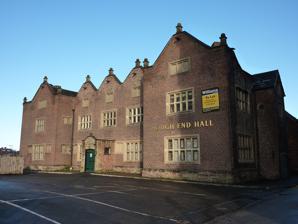
Building: Hough End Hall
Country: United Kingdom
Year built: 1595
Building in Manchester, England Hough End Hall Hough End Hall General information Type Mansion Architectural style Elizabethan Address Nell Lane Town or city Chorlton-cum-Hardy , Manchester Country England Coordinates 53°26′10″N 2°15′53″W / 53.436111°N 2.264722°W / 53.436111; -2.264722 Completed 1596 Designations Listed Building – Grade II* Official name Hough End Hall Designated 25 February 1952 Reference no. 1283002 Website houghendhall.org Sir Nicholas Mosley pictured in 1599 as Lord Mayor of London Hough End Hall is a historic house now in Chorlton-cum-Hardy (originally in Withington ), Manchester , England. It was built in 1596 during the reign of Queen Elizabeth I by Sir Nicholas Mosley (c. 1527 – 1612), when he became Lord of the Manor of Manchester and of the dependent Manor of Withington (Chorlton-cum-Hardy was at the time a township within the Manor of Withington). The Mosleys were an influential Mancunian family from the 16th century onwards, and prominent in the affairs of the Manchester district for two and a half centuries. Description The house stands on Nell Lane, just north-east of Barlow Moor Road . Behind it runs the route of the Metrolink to East Didsbury and Manchester Airport , and Chorlton Brook runs past it on the north side (Mauldeth Road West passes it on the southern side). It is a brick, three-storey brick building with gabled wings, which are ornamented with balls. The central portion of the house is surmounted with a parapet in the form of three smaller gables with similar finials . The chimneys are square shafts set diagonally on square bases. History and restoration Over the years the house has been considerably altered, with new windows and structural alterations. The original oak nail-studded back door is now inside the house, and a five-light window on the return of the staircase bay is built up and can only be seen from inside. The house has previously been used as a toolhouse, a blacksmith's shop and a farmhouse. The interior had been stripped of its original oak fittings by the 20th century; a handsome staircase at the east end of the house was removed by Lord Egerton to Tatton Hall . Restoration in the later 20th century proved controversial. In 1917 some of the lands of the Hough End estate lying to the north-east of the hall, and north of the Midland Railway line, were taken over by the War Department for use as Alexandra Park Aerodrome until its closure in 1924; it is now used as a public recreational space. Present day Today, Hough End Hall is surrounded by large concrete office blocks, partially hiding it from public view. It has Grade II* listed building status. Part of the former grounds of the Alexandra Park Aerodrome are now used for the Greater Manchester Police police horse and dog training centre, the Hough End Centre, Broughton Park RUFC 's ground, and Hough End Playing Fields, including the site of the new swimming pool for Chorlton-cum-Hardy and Withington. There was a fundraising campaign by The Friends of Hough End Hall to turn the building into a community centre. In late 2015, a local group purchased the building and said it would be called Hough End Hall Academy, adding that it will be used for educational purposes. It is now an academy and mosque. See also Wikimedia Commons has media related to Hough End Hall . Greater Manchester portal Grade II* listed buildings in Greater Manchester Listed buildings in Manchester-M21 References